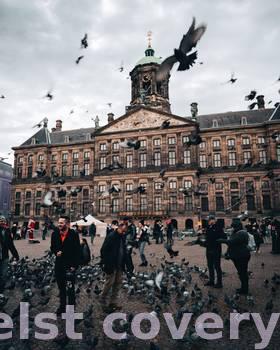
Label: Watermark